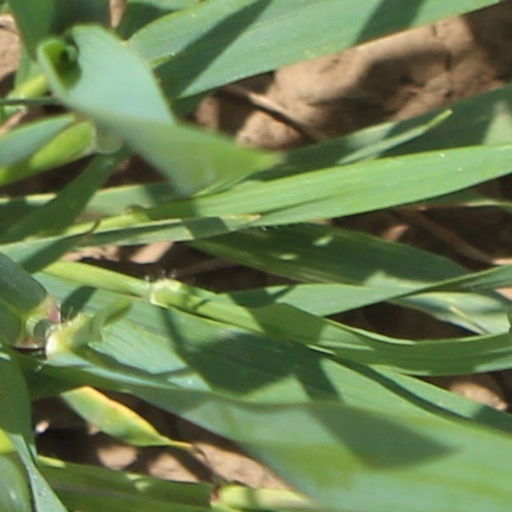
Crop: wheat